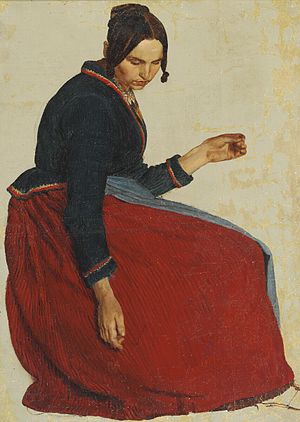
Øregaard Museum / Samlingen
Lorenz
Øregaard Museum ligger i landstedet Øregaard, Ørehøj Allé 2 i Hellerup. Museet ligger i Øregårdsparken i en bygning opført i 1806 efter tegning af den franske arkitekt Joseph-Jacques Ramée. Bygherren var den københavnske storkøbmand Johannes Søbøtker, som ønskede et landsted til sommermåneder. Gården var sommerbolig i mere end 100 år. Ejerne var Joseph Hambro, A.N. Hansen og Detlef Ohlsen. De har givet navn til villavejene mellem landstedet og Øresund. I 1917 købte Gentofte Kommune landsted og park. Fra og med 1921 har bygningen været museum.